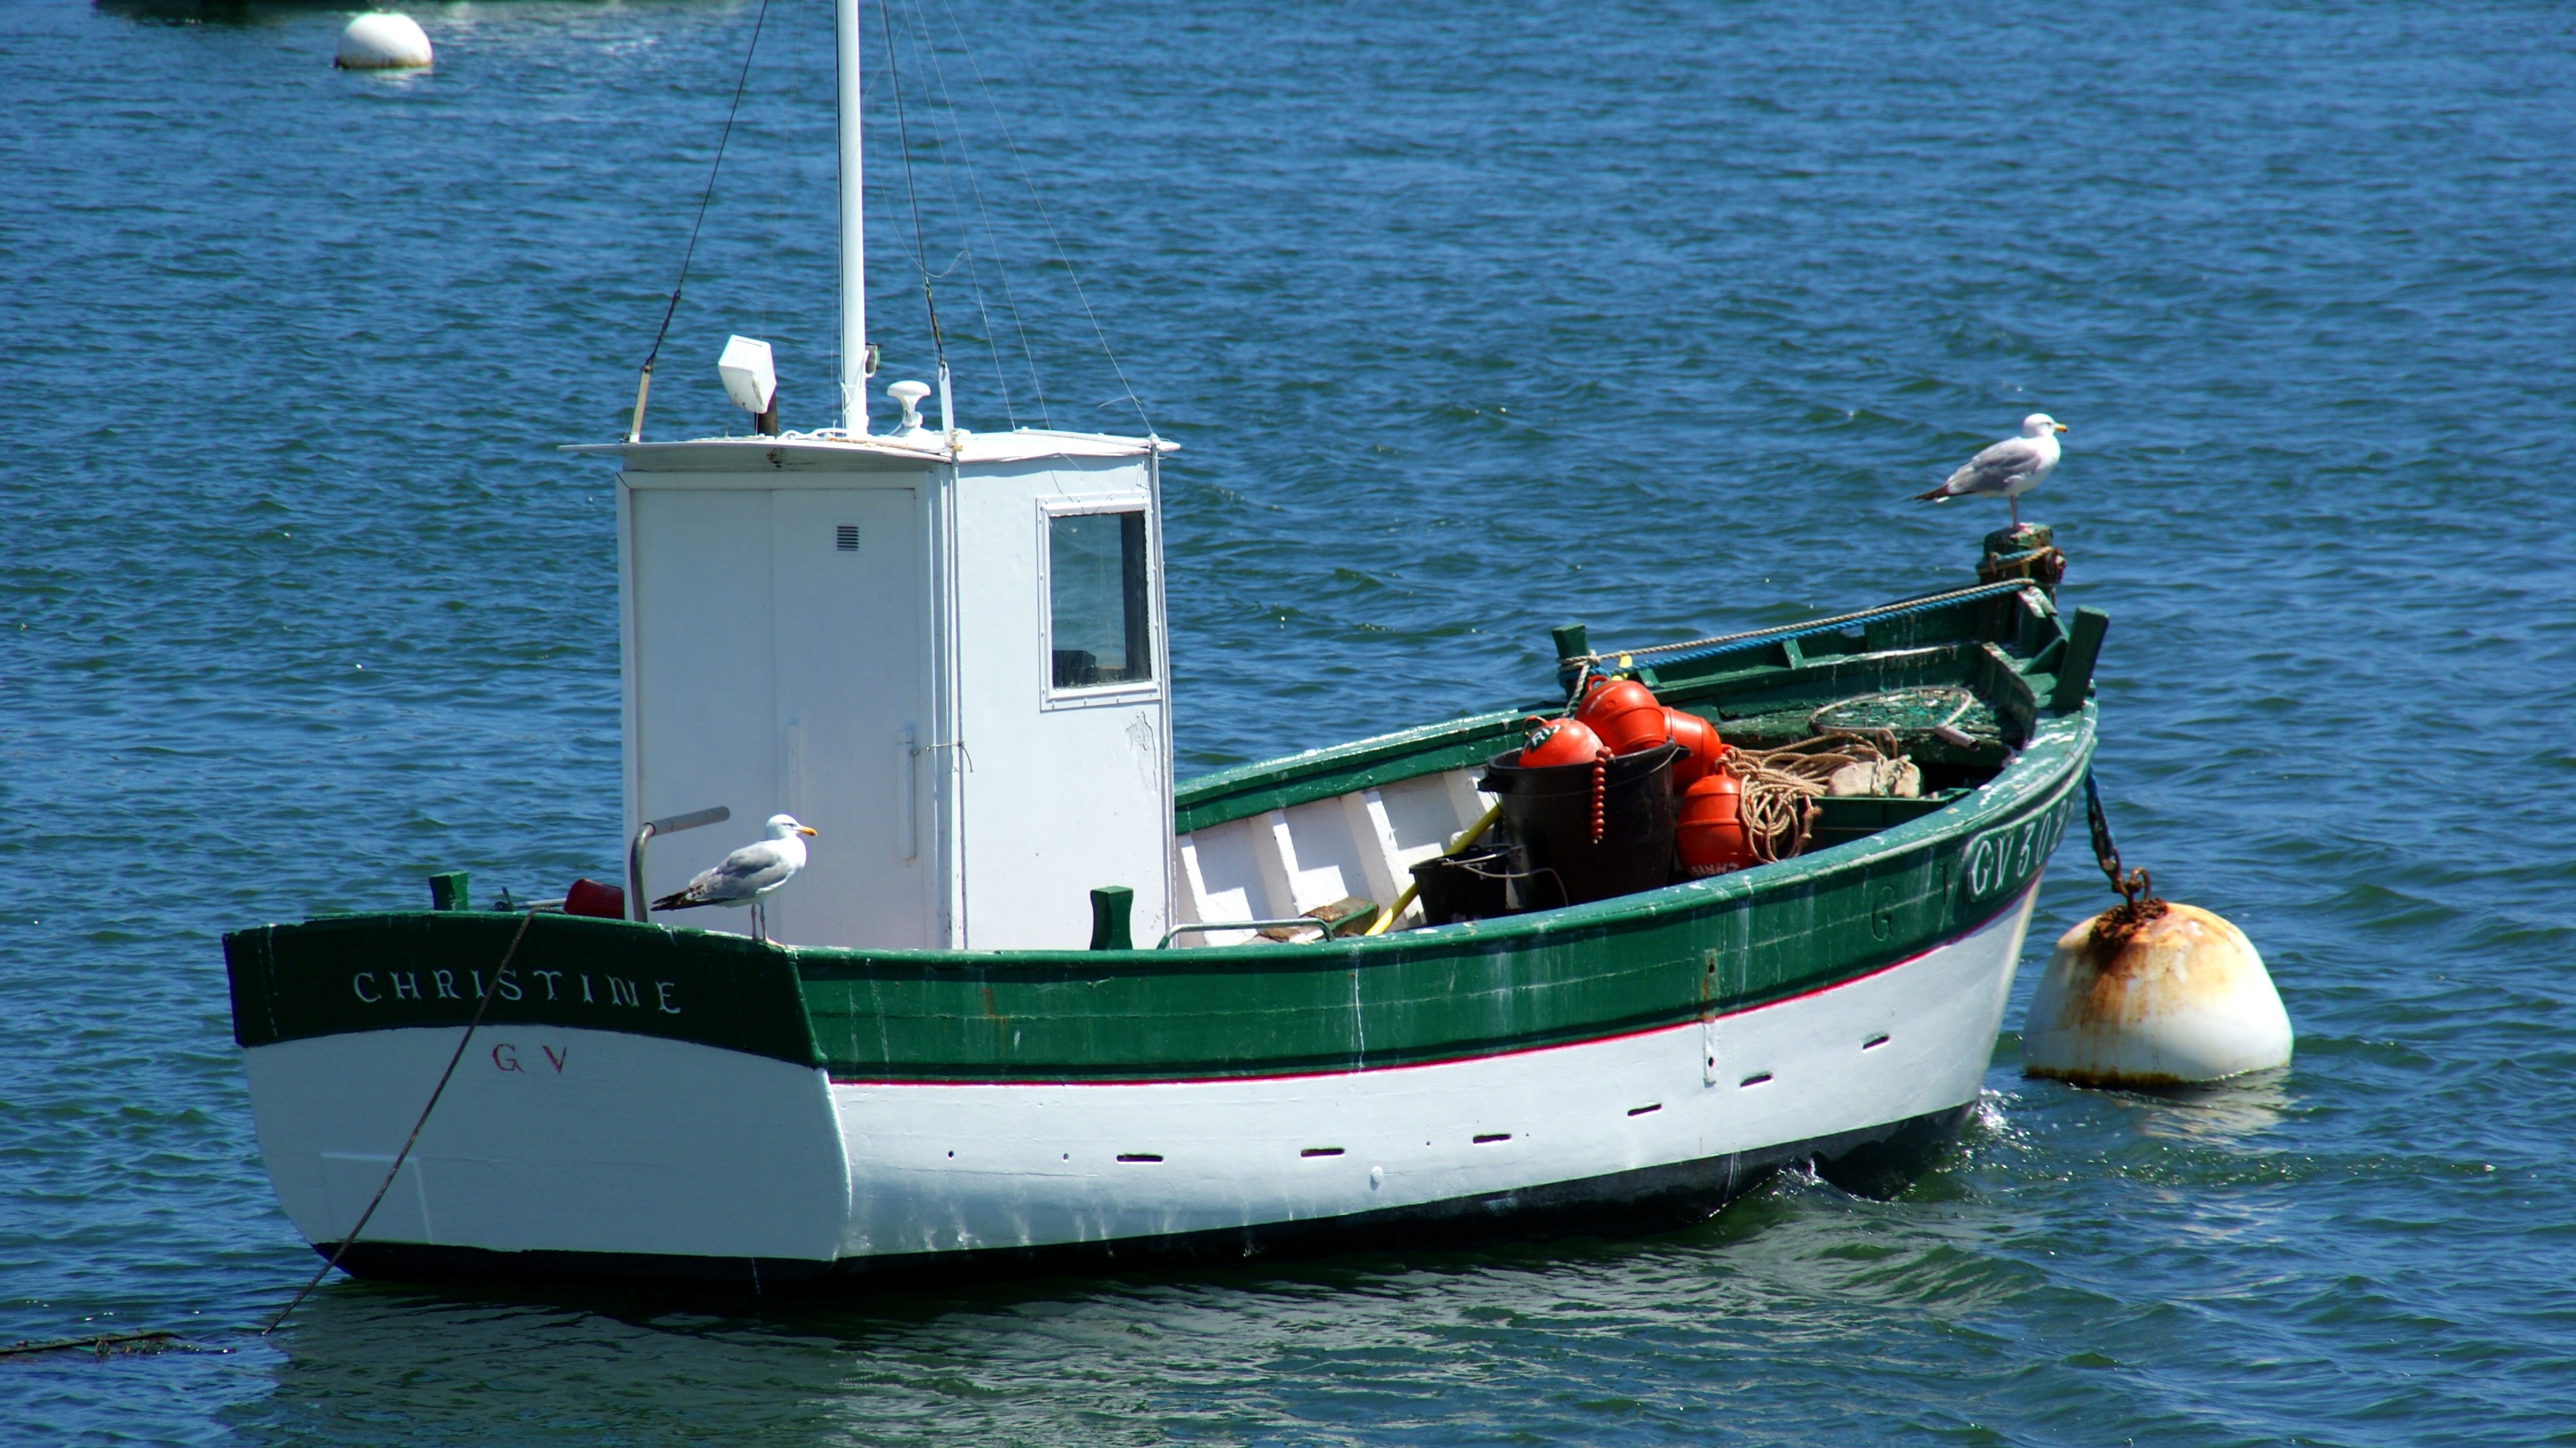
sea, coast, ocean, boat, ship, france, vehicle, bay, blue, cargo ship, birds, ferry, channel, tugboat, watercraft, brittany, fishing vessel, freight transport, odet, fishing trawler